Beauty micrometer

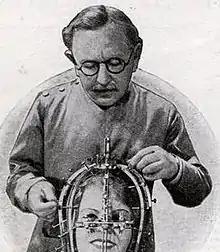
Max Factor demonstrating his beauty micrometer device in 1935.

The beauty micrometer, also known as the beauty calibrator, was a device designed in the early 1930s to help in the identification of the areas of a person's face which need to have their appearance reduced or enhanced by make-up. The inventors include famed beautician Max Factor Sr. A 2013 "Wired" article described the device as "a "Clockwork Orange" style device" that combines "phrenology, cosmetics and a withering pseudo-scientific analysis". A photograph of Factor, using the device on actress Marjorie Reynolds featured in a 1935 article in science magazine "Modern Mechanix" and, when republished by "The Guardian" in 2013, the caption described it as being "a contraption that looks like an instrument of torture".